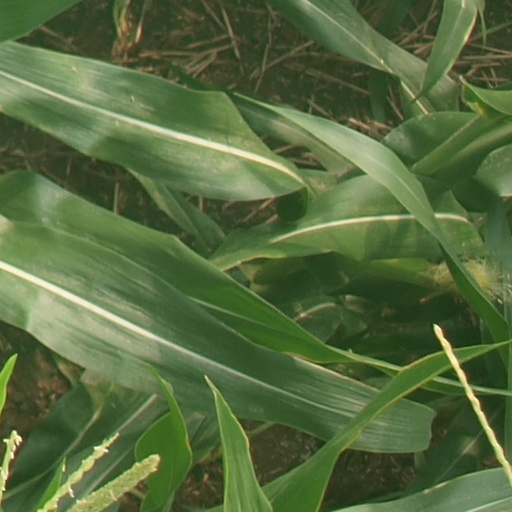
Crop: maize; corn